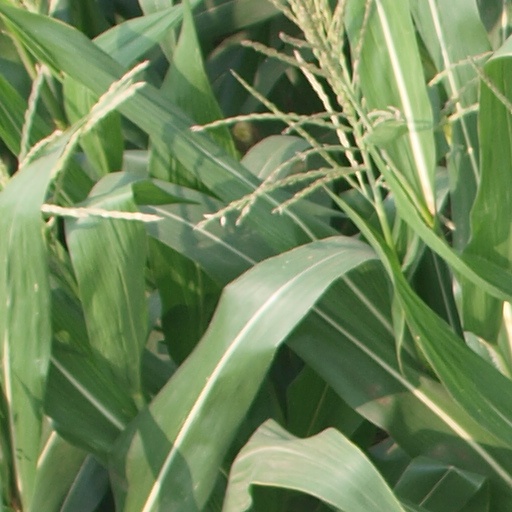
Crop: maize; corn